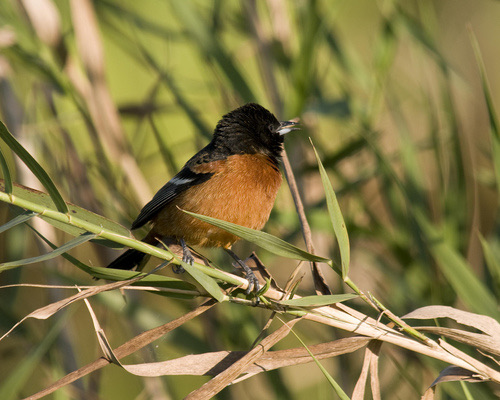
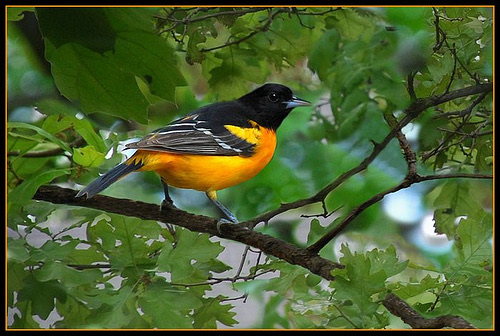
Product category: misc
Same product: yes